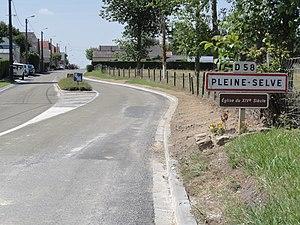
Pleine-Selve (Aisne) city limit sign
Pleine-Selve est une commune française située dans le département de l'Aisne, en région Hauts-de-France.